The Ultimate Warrior

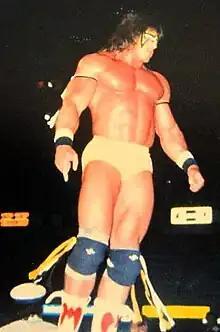
The Ultimate Warrior in 1987.

Warrior died on April 8, 2014, in Scottsdale, Arizona. He had been inducted into the WWE Hall of Fame on April 5, appeared at WrestleMania XXX on April 6, and made his first "Raw" appearance in almost 18 years on April 7, the day before his death. According to reports, Warrior clutched his chest and collapsed at 5:50 p.m. while walking to his car with his wife outside of their hotel in Arizona. He was rushed to the hospital where he was pronounced dead at age 54. Warrior's colleagues said Warrior appeared frail during WrestleMania weekend, and said that he was sweating profusely and breathing heavily backstage.